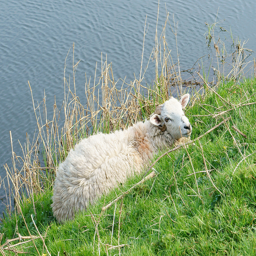
Lamb laying in grass by water on a hill
A sheep sitting on grass next to river.
A sheep laying down on green grass next to water.
A sheep laying down next to the water
A sheep is lying on the grass next to a body of water.